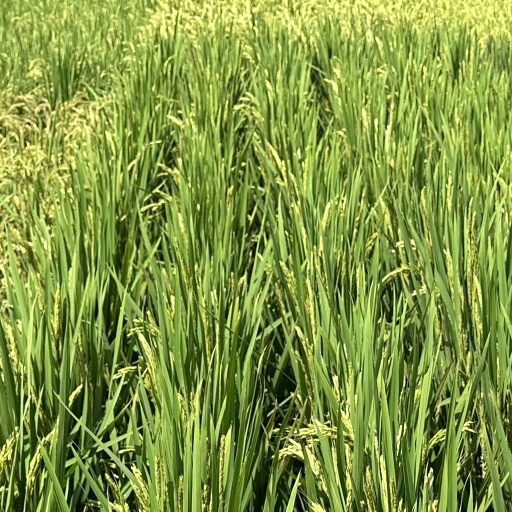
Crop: rice